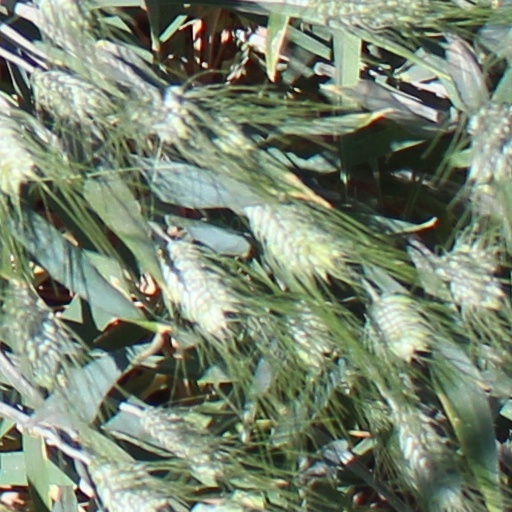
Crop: wheat